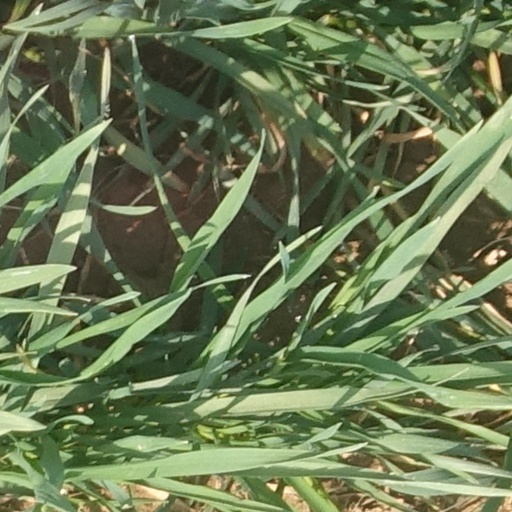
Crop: wheat